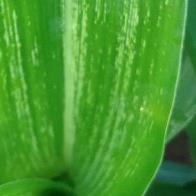
Crop: Maize
Condition: stripe-d